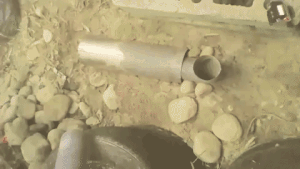
Rocketstove L tube v2 p1-3 timelapse gif viideo
Le poêle de masse rocket est un type de foyer à bois performant. Il est appelé ainsi à cause du son qu'il produit en fonctionnant, semblable à celui d'une tuyère de fusée.